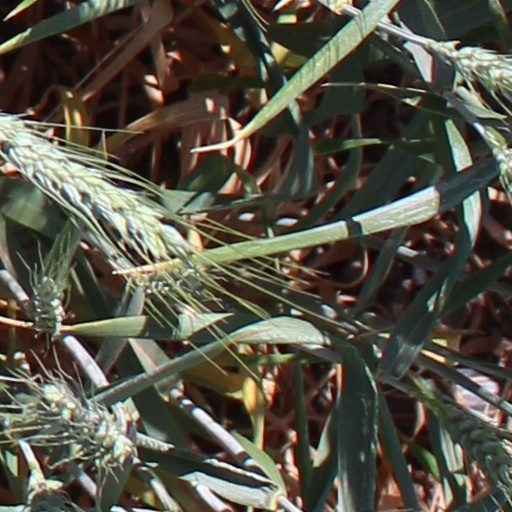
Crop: wheat